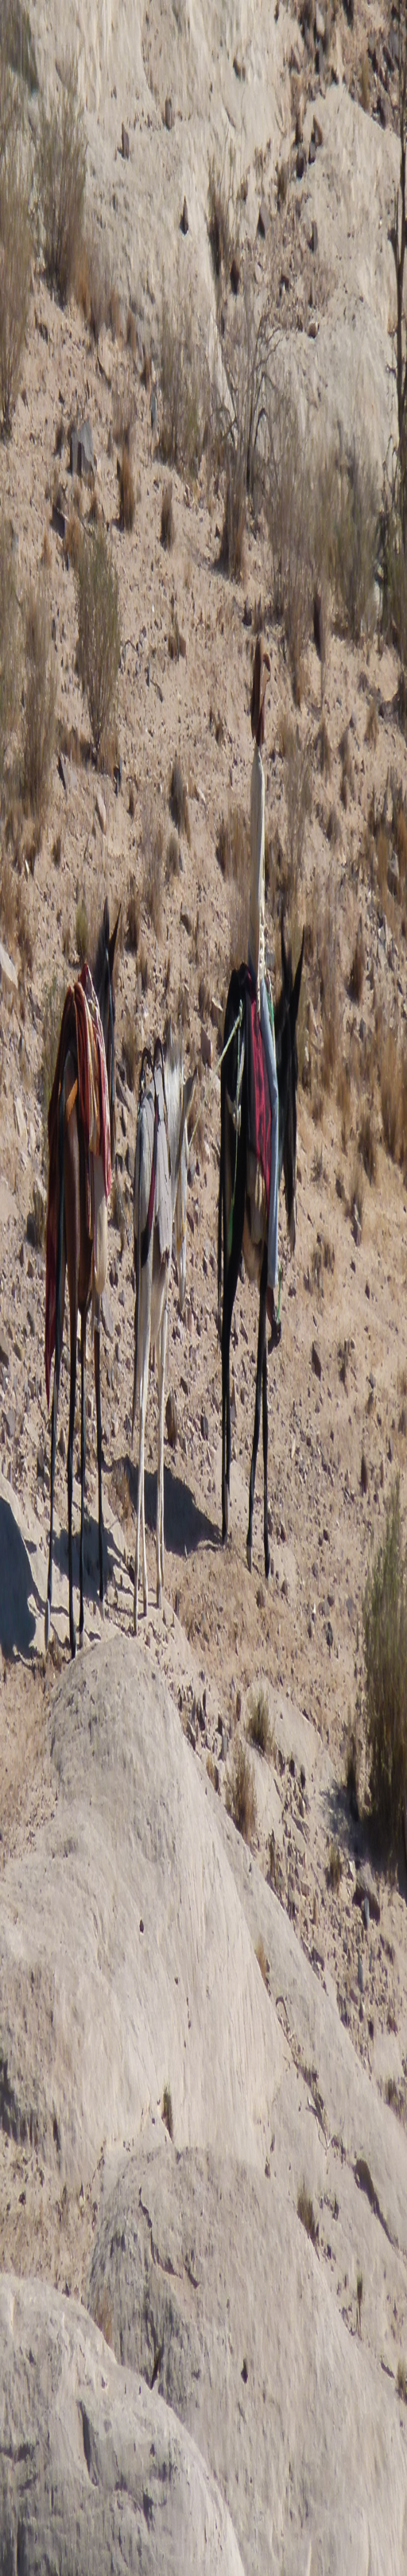
a boy with his donkeys